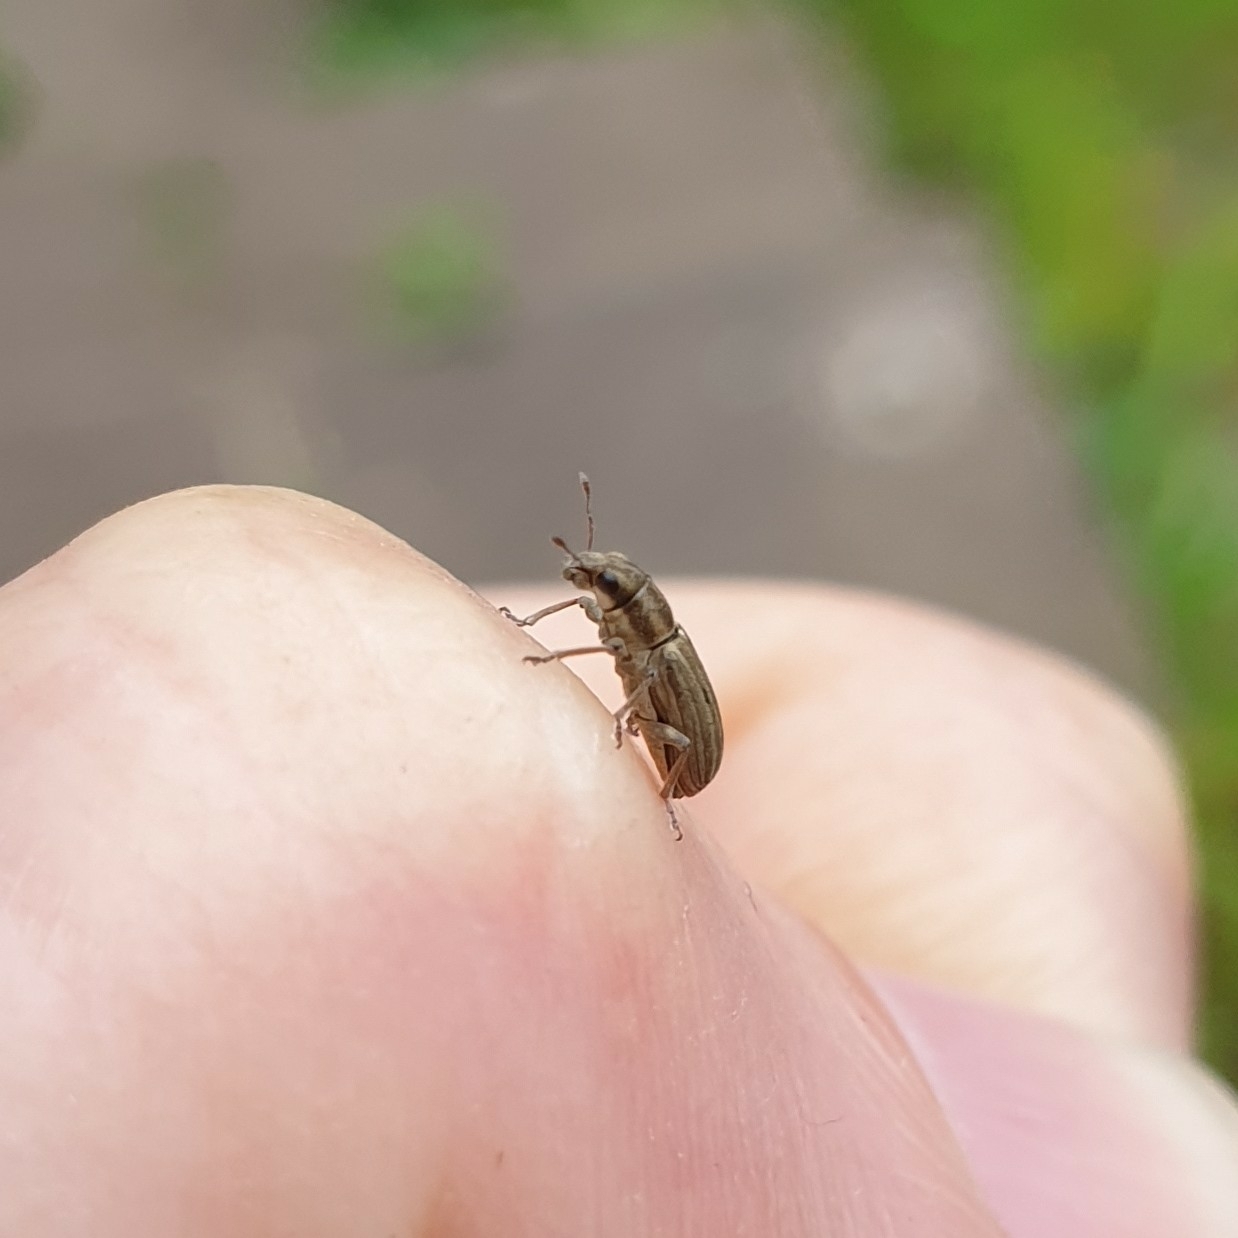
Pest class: pea_leaf_weevil